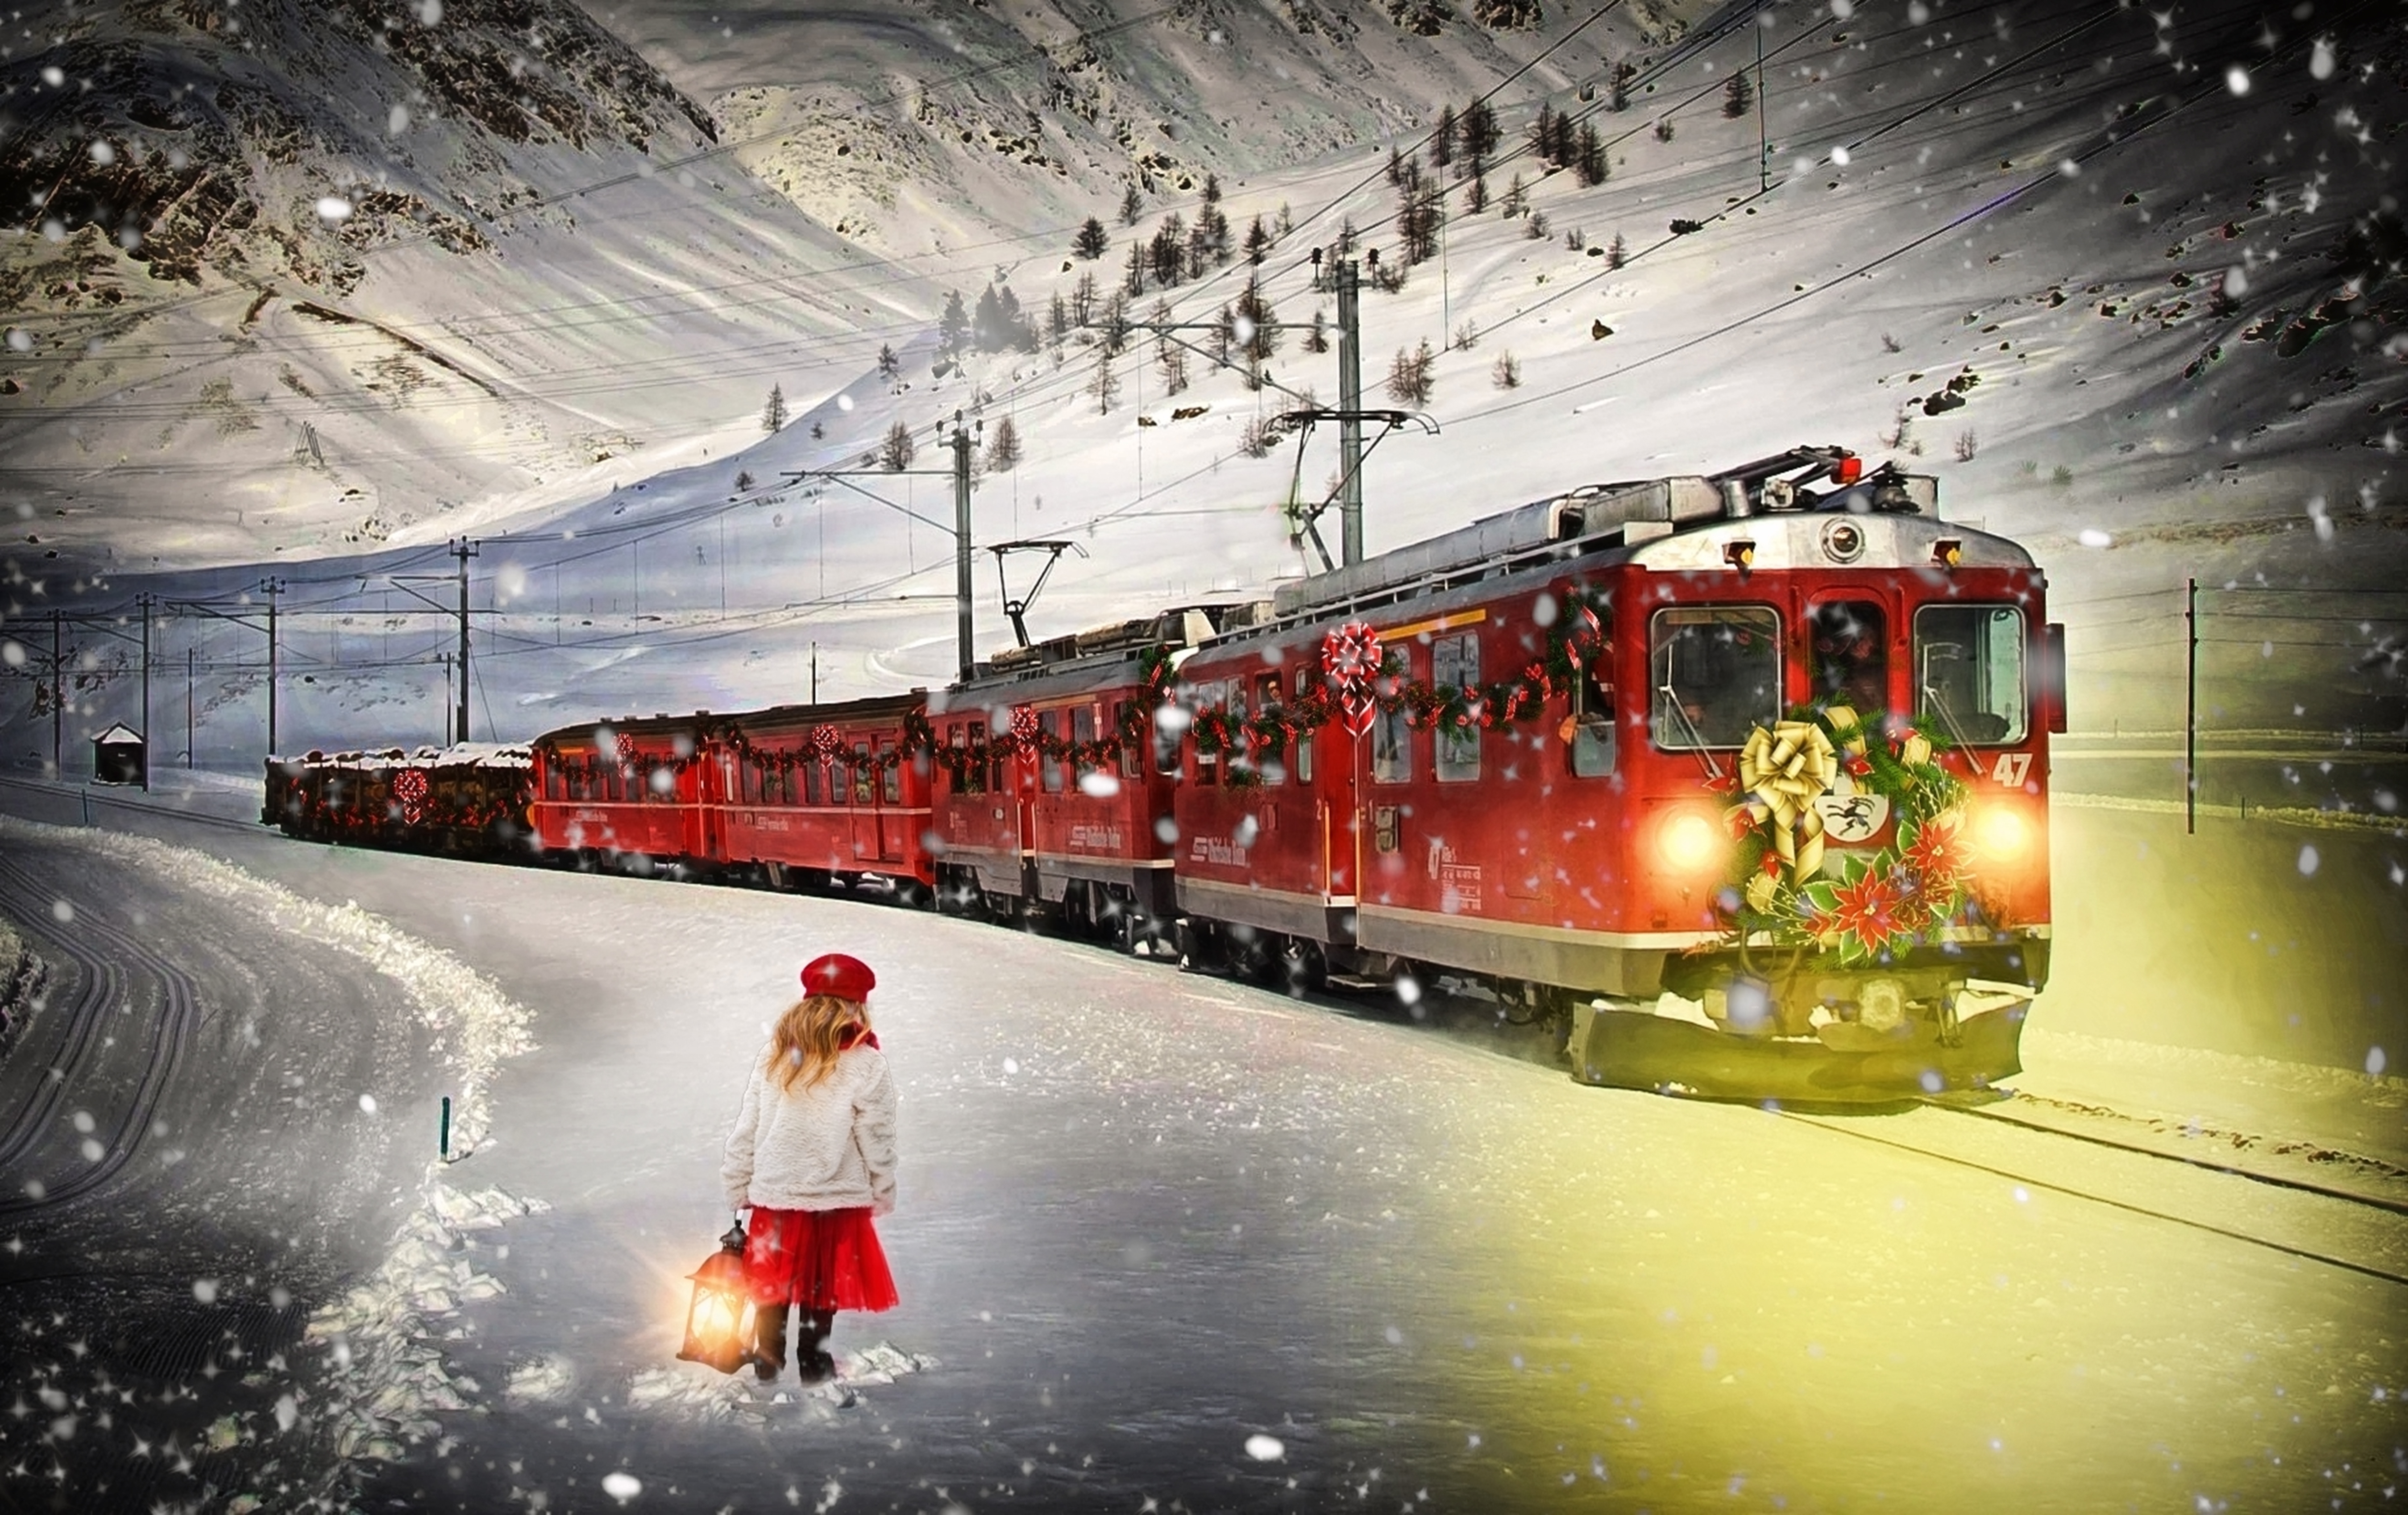
snow, winter, night, train, transportation, vehicle, weather, holiday, drink, christmas, polar, xmas, screenshot, little girl, christmas background, red train, computer wallpaper, polar express, christmas train, christmas backdrop